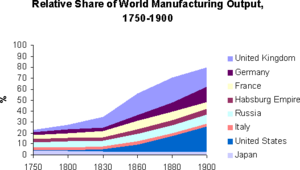
Den industrielle revolution / Årsager / Årsager til opståen i Storbritannien
Da den industrielle revolution udviklede sig, voksede produktionen i Storbritannien langt hurtigere end i andre økonomier.
Den industrielle revolution var en periode fra omkring 1760 til et tidspunkt mellem 1820 og 1840, hvor store ændringer inden for landbrug, masseproduktion, minedrift og transport havde en dybtgående betydning for socioøkonomiske og kulturelle forhold i Storbritannien. Ændringerne spredte sig senere til hele Europa, Nordamerika og til sidst til resten af verden. Den industrielle revolution udgjorde et vendepunkt for menneskehedens samfund; Næsten alle aspekter af dagligdagen blev med tiden påvirket på den ene eller anden måde.